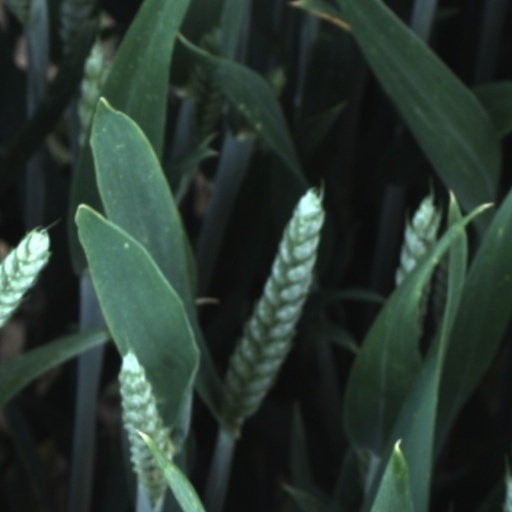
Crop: wheat